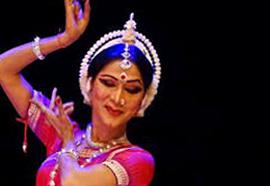
Dance form: odissi